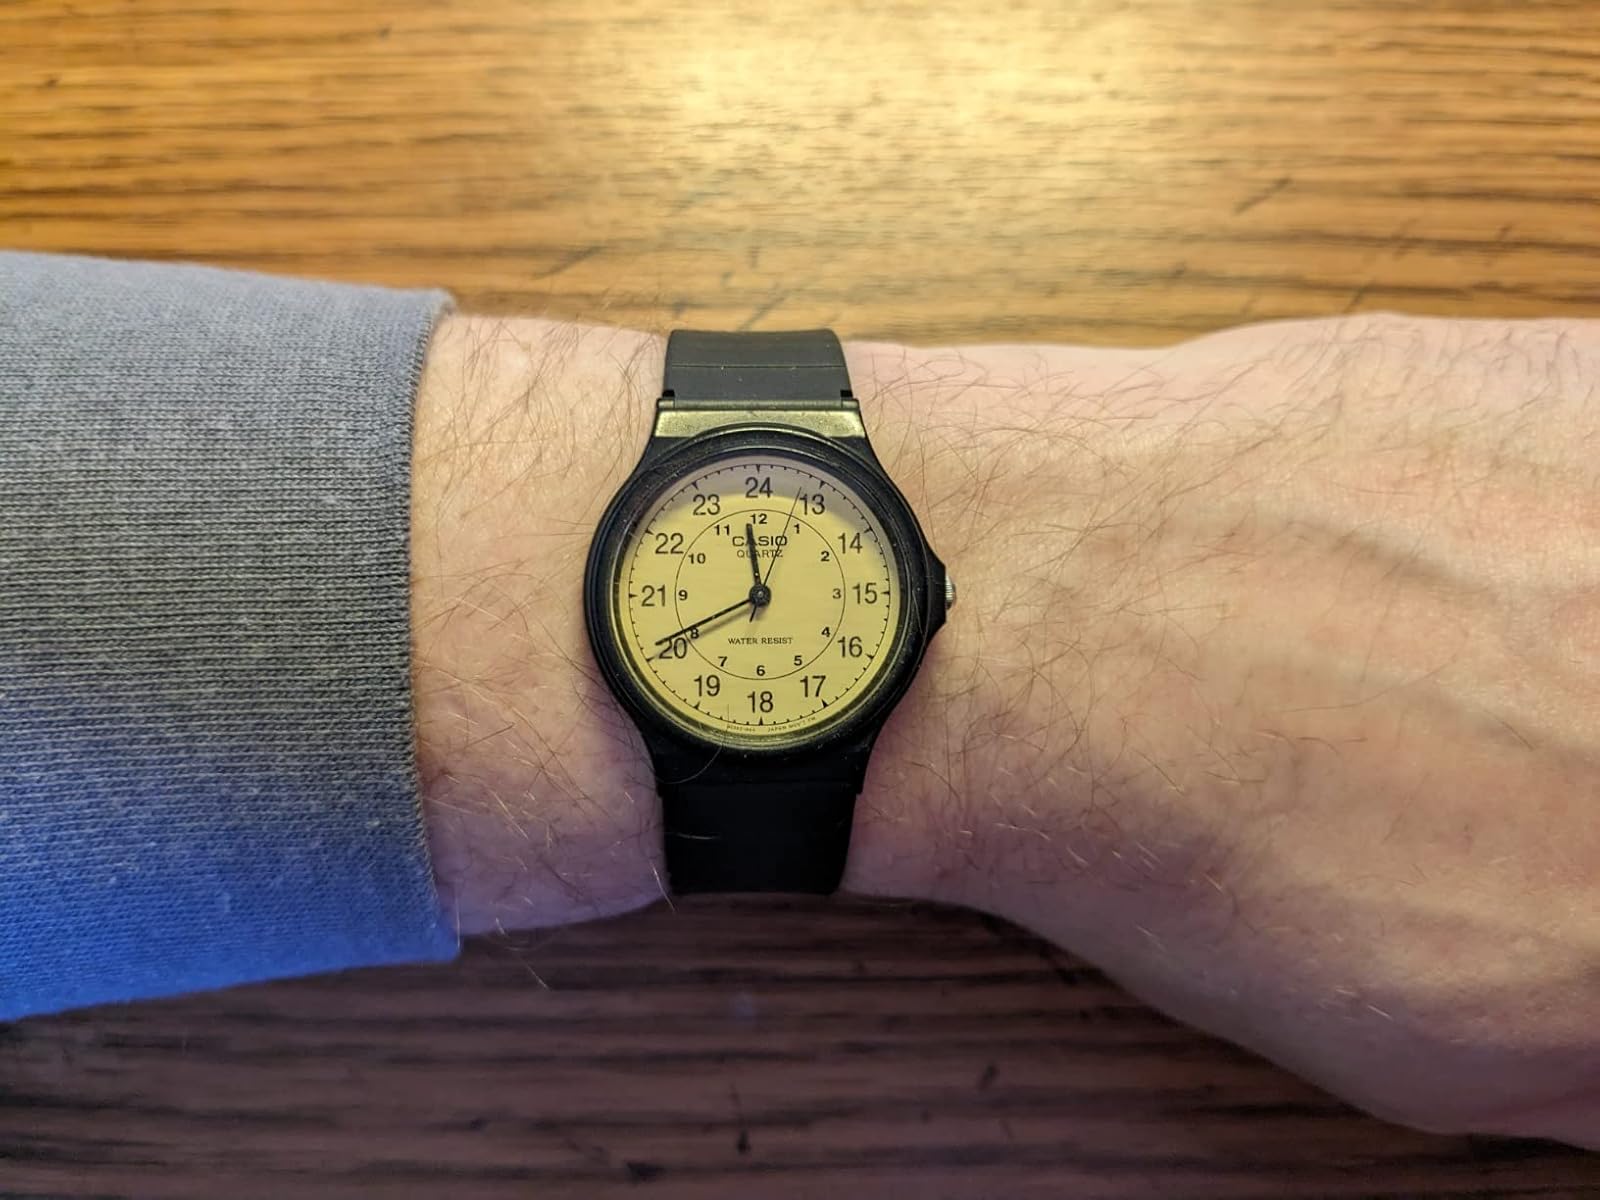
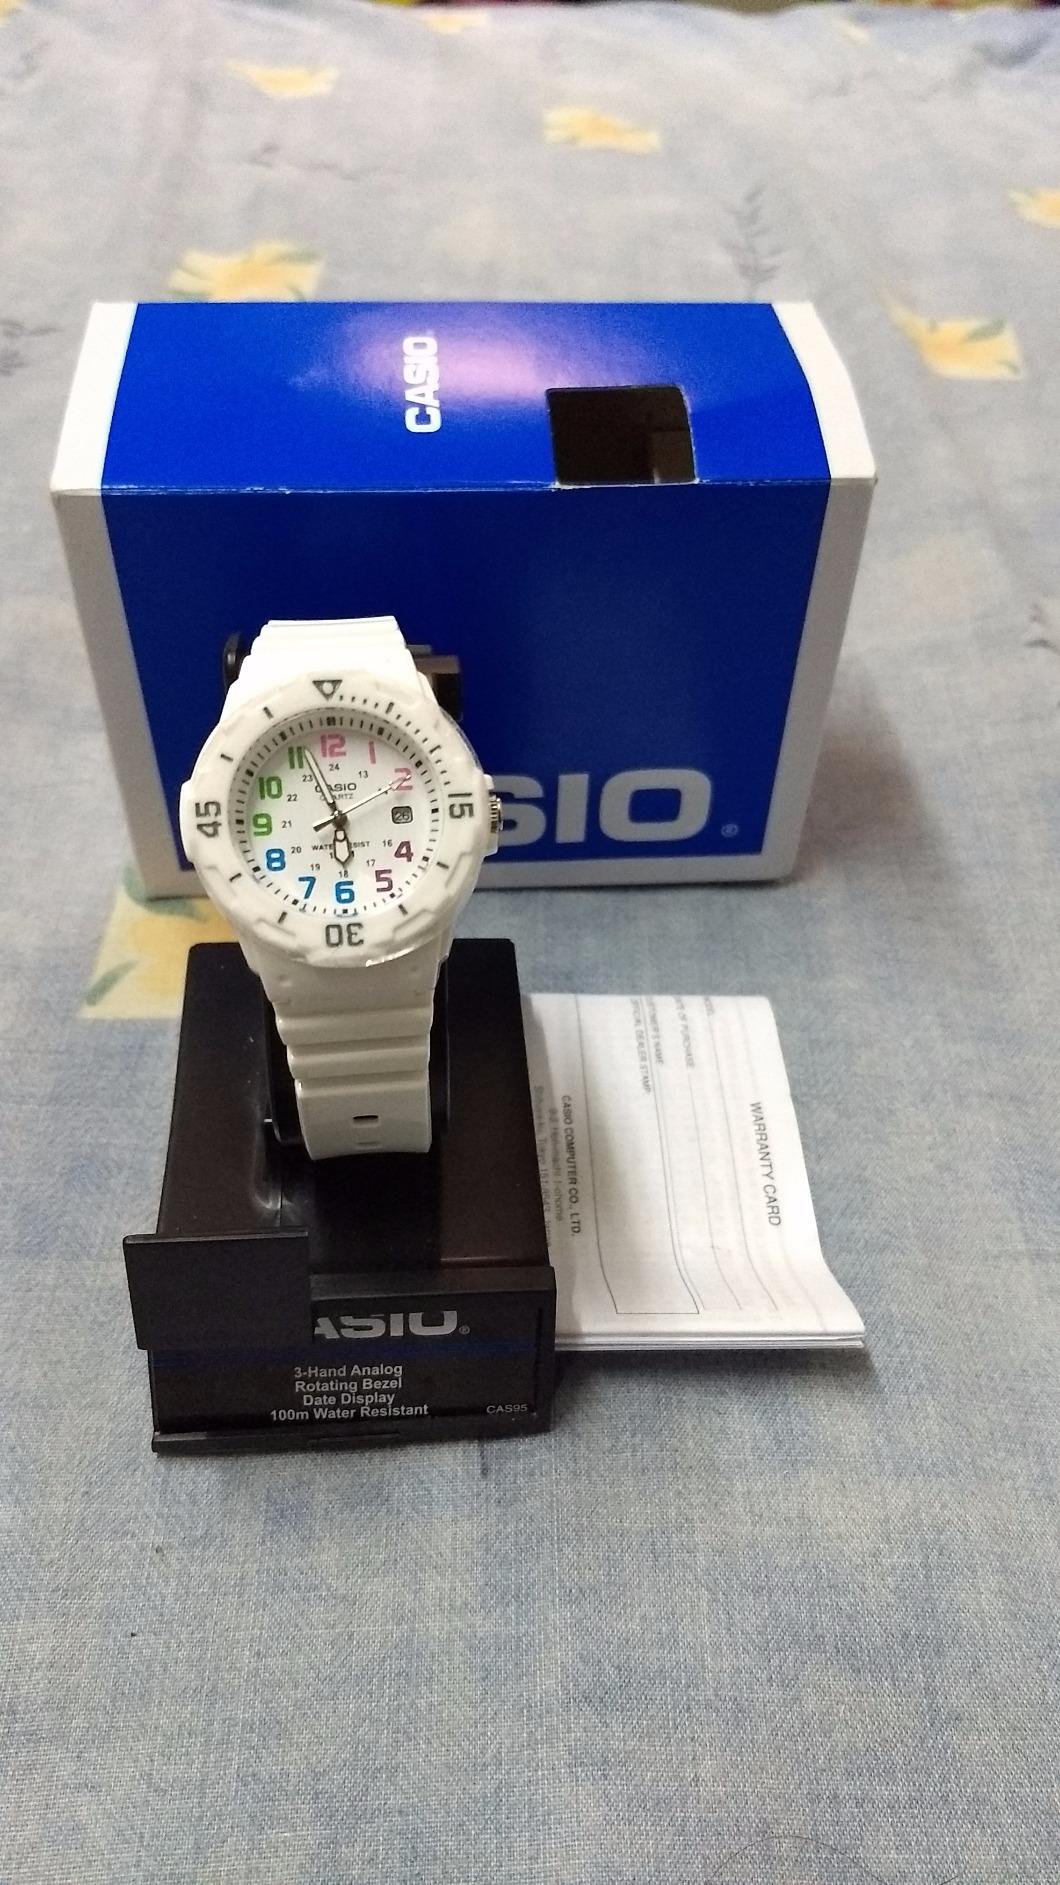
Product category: accessories_watch
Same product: no